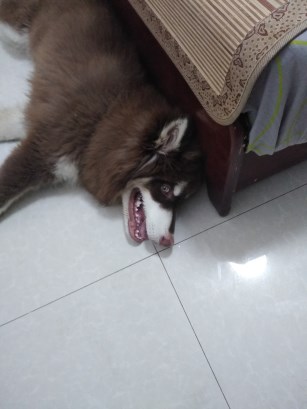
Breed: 1324-n000004-malamute